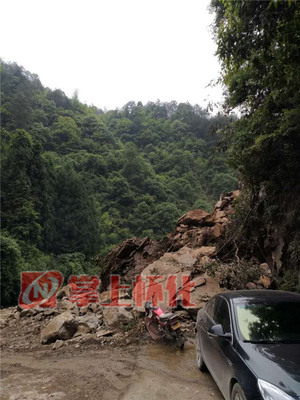
Weather: rain or strom